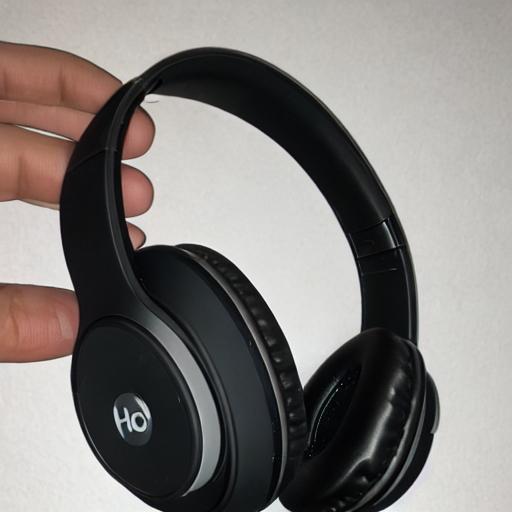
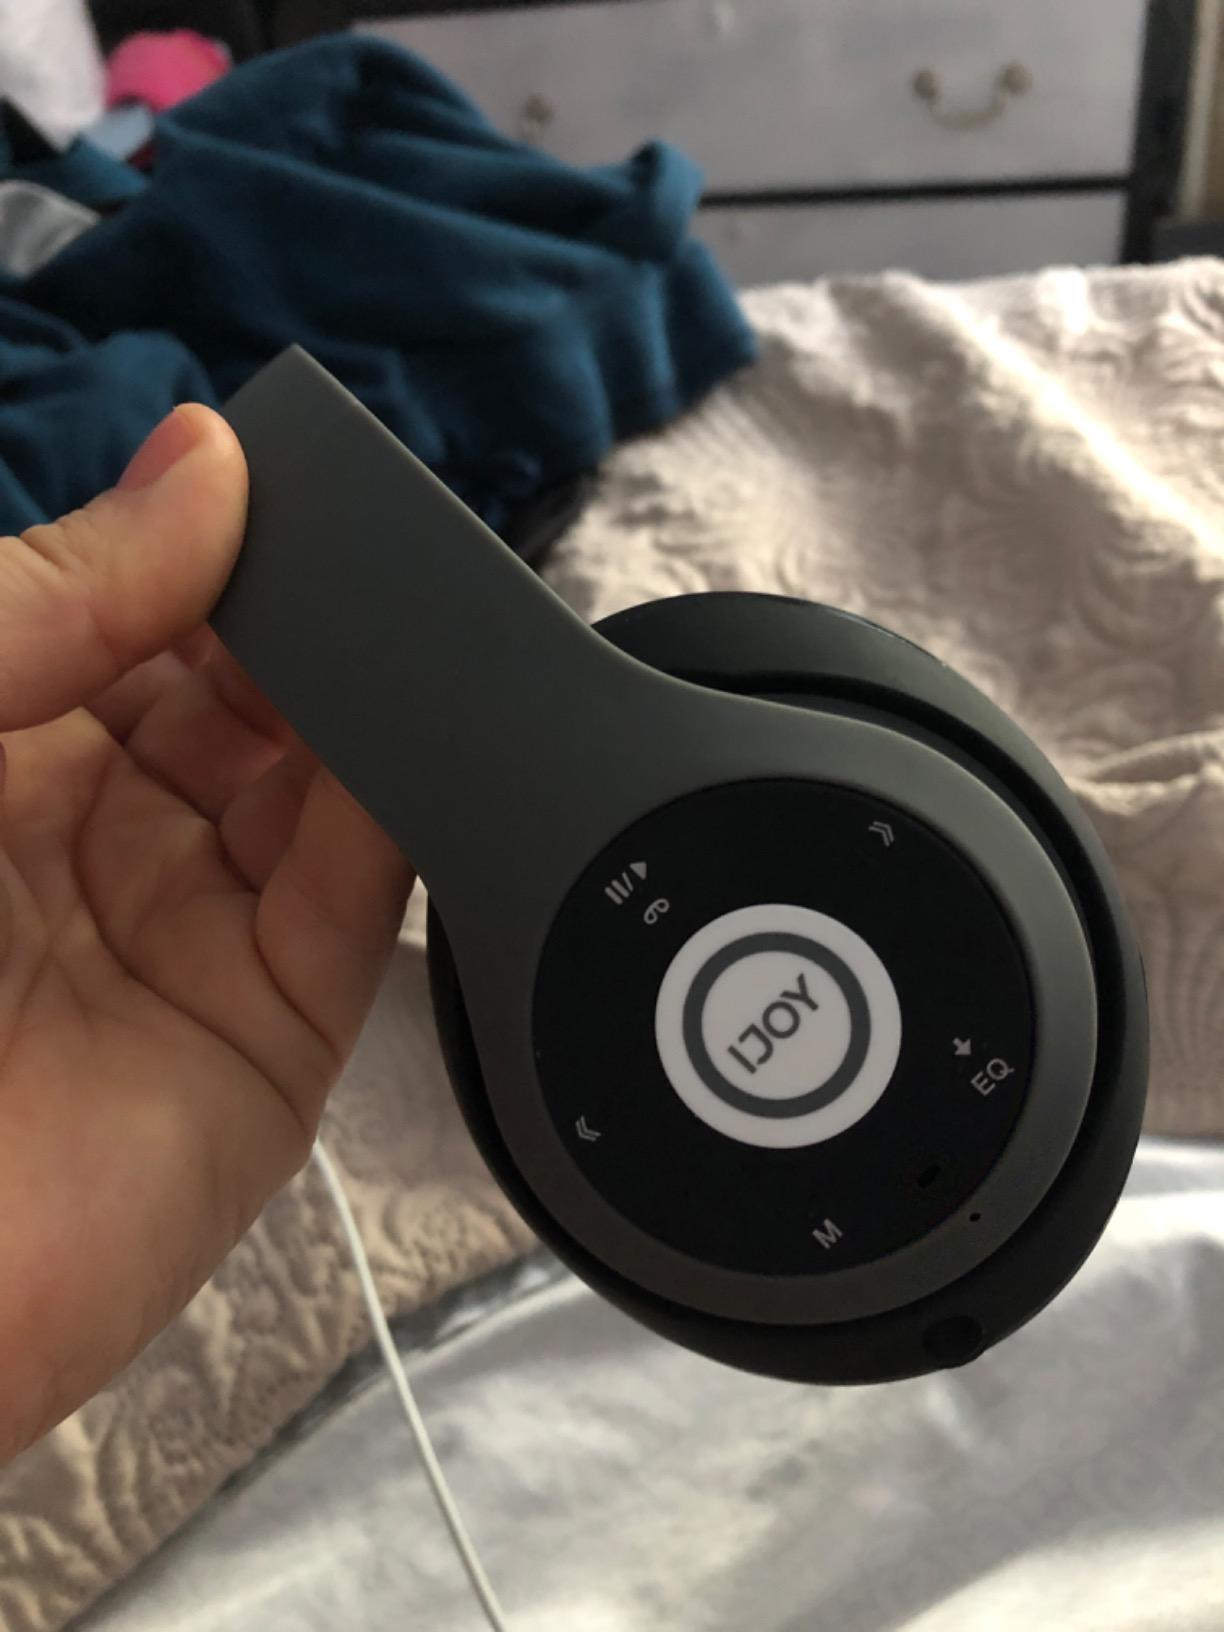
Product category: headphones
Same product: no